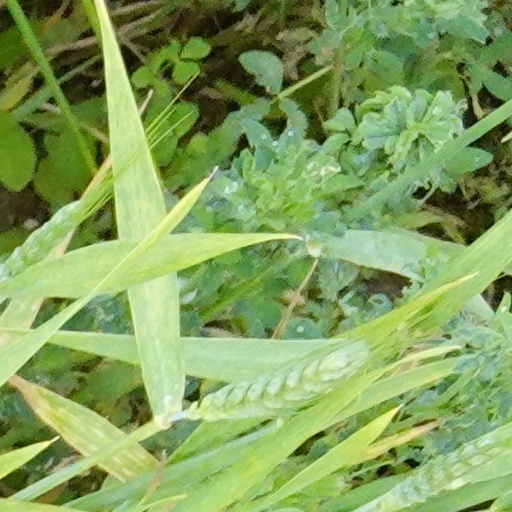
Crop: wheat